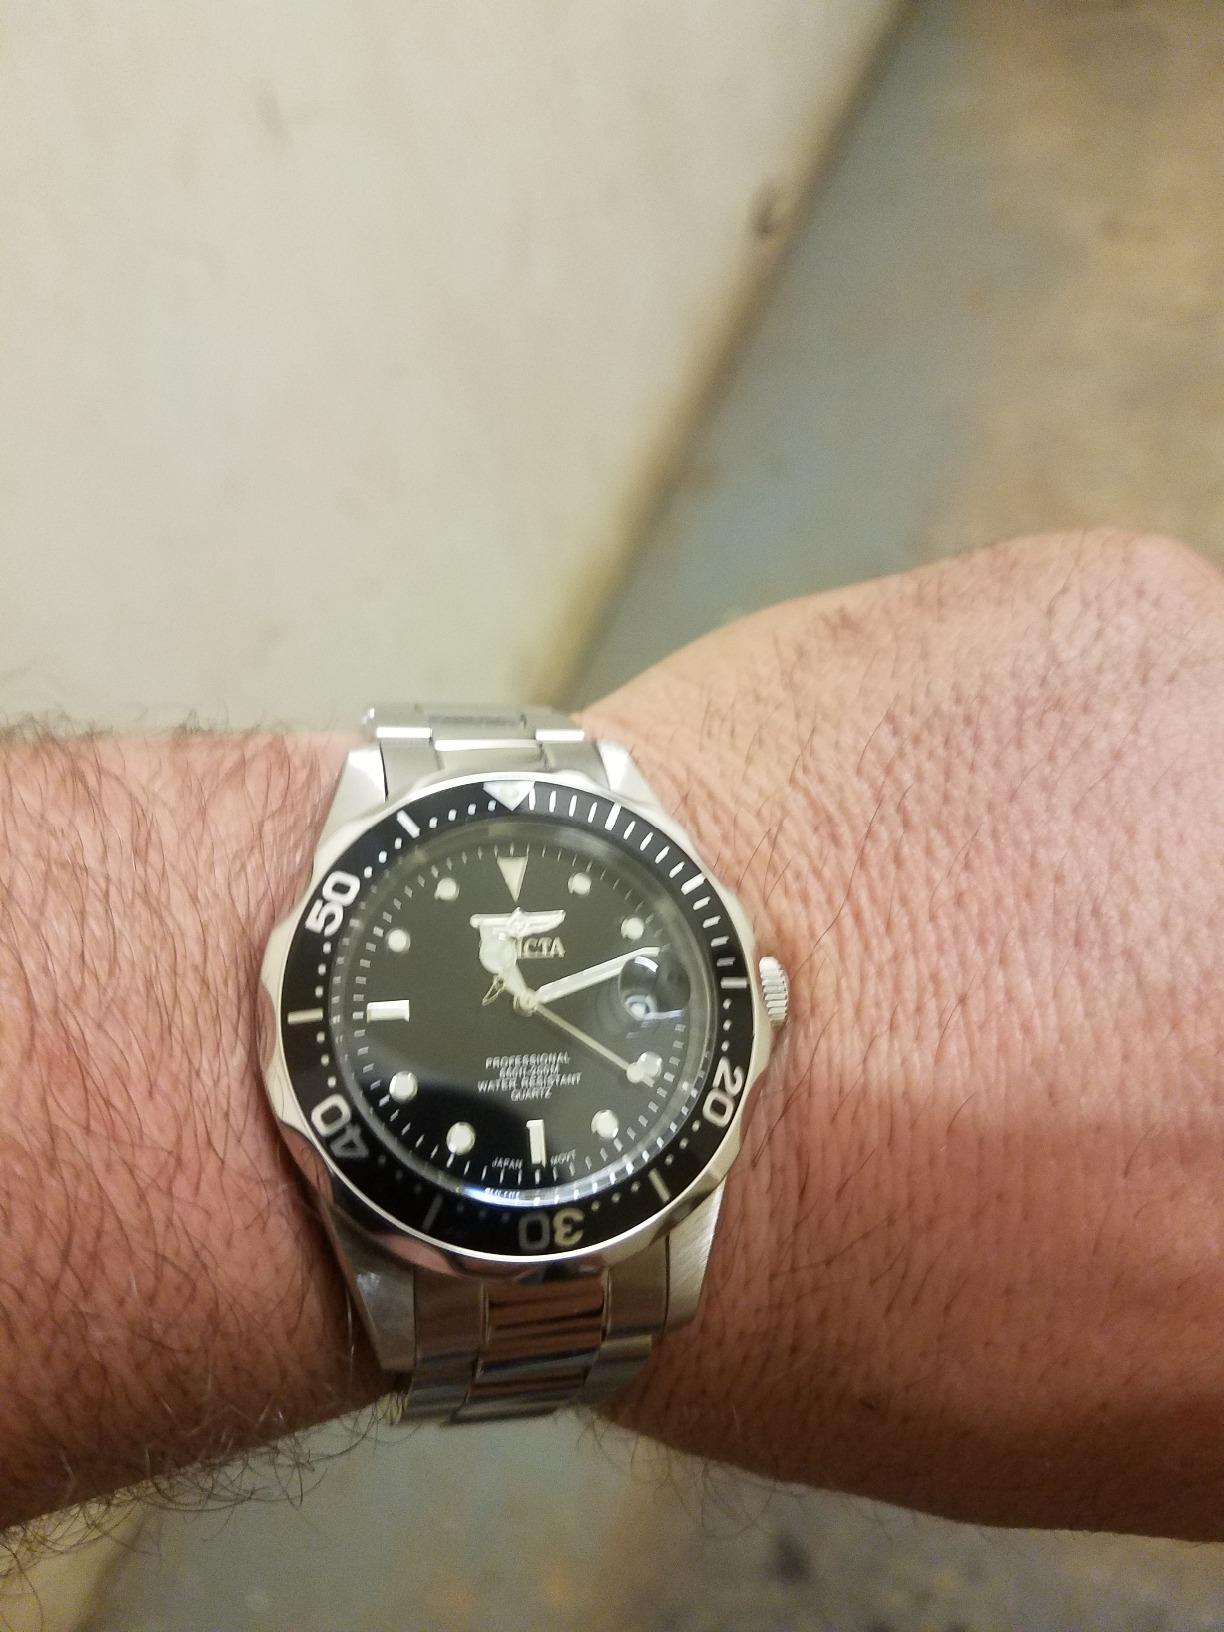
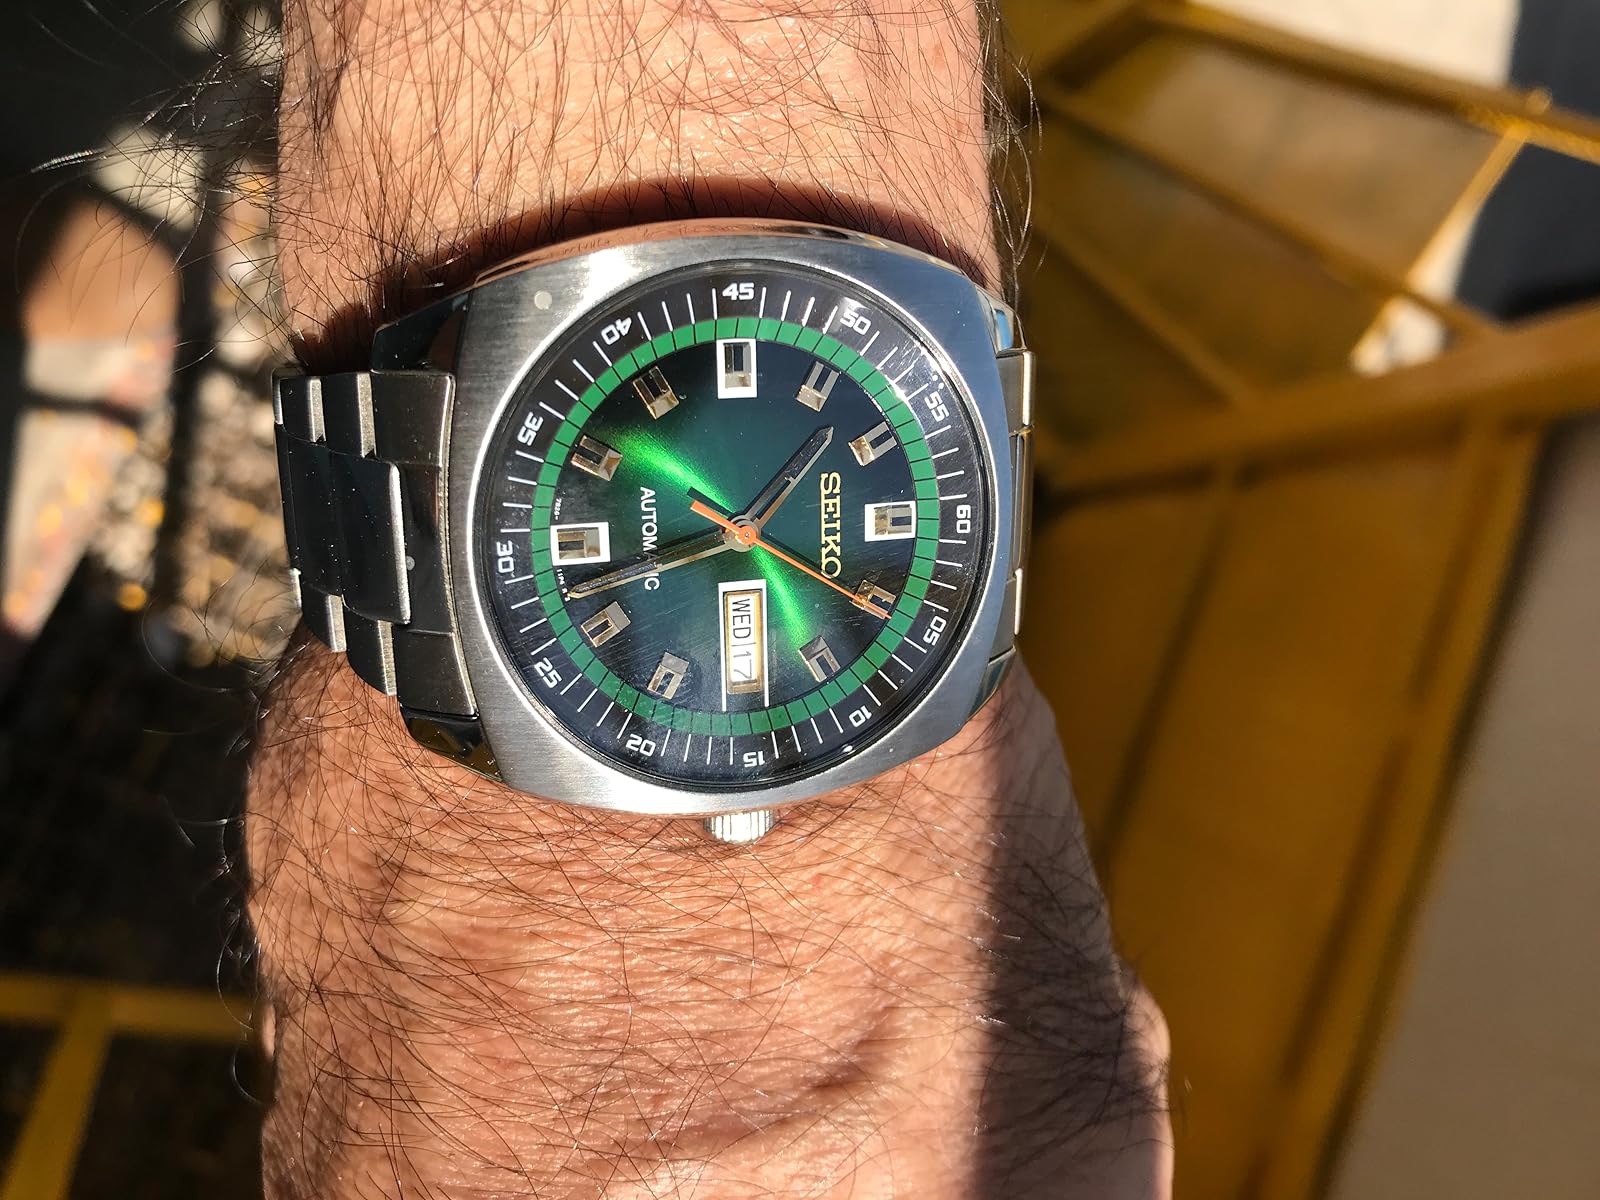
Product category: accessories_watch
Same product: no